Luna moth

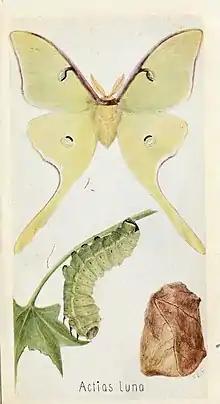
Illustration by Edna Libby Beutenmuller from "Field Book of Insects" (1918)

Based on the climate in which they live, Luna moths produce different numbers of generations per year. In Canada and northern regions of the United States, they are univoltine, meaning one generation per year. Life stages are approximately 10 days as eggs, 6–7 weeks as larvae, 2–3 weeks as pupae, finishing with one week as winged adults appearing in late May or early June. In the mid-Atlantic states, the species is bivoltine, characterized by two generations per year. In contrast, farther south, they are trivoltine, producing three generations within the same time frame. In the central states, the first generation appears in April, the second in July. Even farther south, the first generation appears as early as March, with the second and third spaced eight to ten weeks later.